RAF Habbaniya

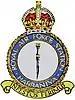
Station badge ("Infestos ferimus")

Royal Air Force Habbaniya, more commonly known as RAF Habbaniya, (originally RAF Dhibban), was a Royal Air Force station at Habbaniyah, about west of Baghdad in modern-day Iraq, on the banks of the Euphrates near Lake Habbaniyah. It was developed from 1934, and was operational from October 1936 until 31 May 1959 when the RAF finally withdrew after the July 1958 Revolution made the British military presence no longer welcome. It was the scene of fierce fighting in May 1941 when it was besieged by the Iraqi Military following the 1941 Iraqi coup d'état.